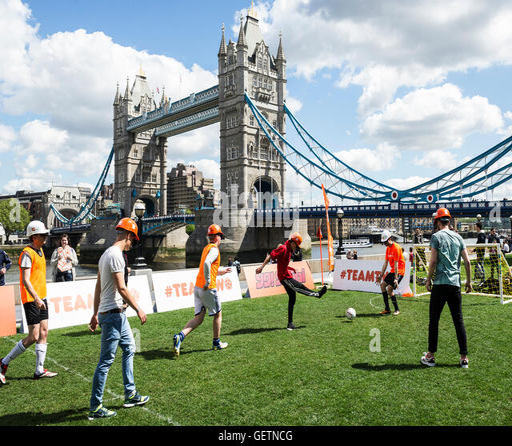
a game of binocular soccer